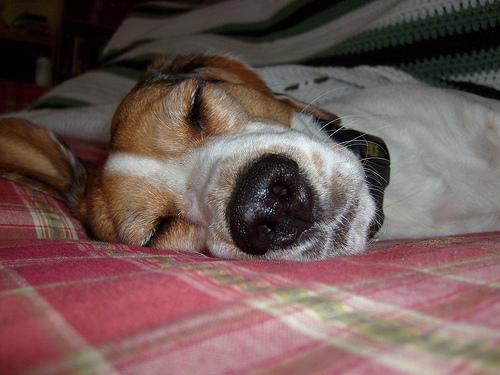
Breed: beagle